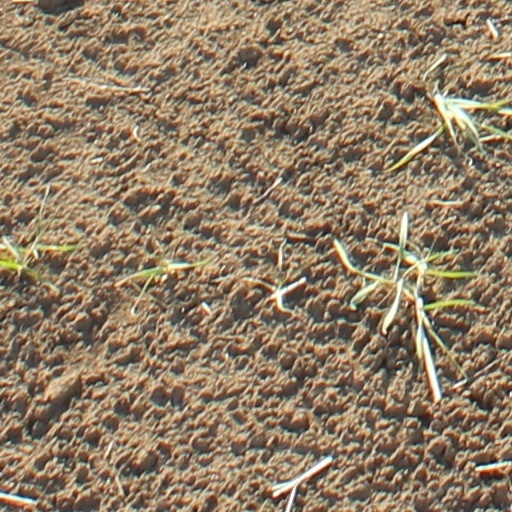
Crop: wheat